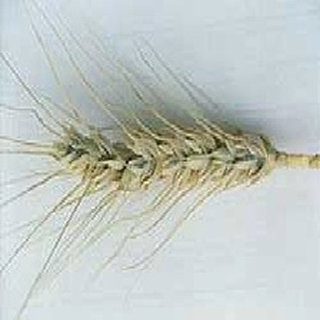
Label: wheat_smut